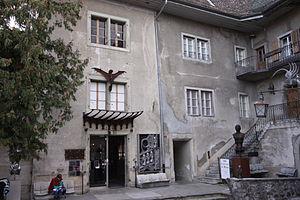
Château Saint-Germain, Rue du Château 2, Gruyères
Cette liste présente les biens culturels d'importance nationale dans le canton de Fribourg. Cette liste correspond à l'édition 2009 de l'Inventaire Suisse des biens culturels d'importance nationale pour le canton de Fribourg. Il est trié par commune et inclus : 205 bâtiments séparés, 14 collections, 18 sites archéologiques et un cas particulier.